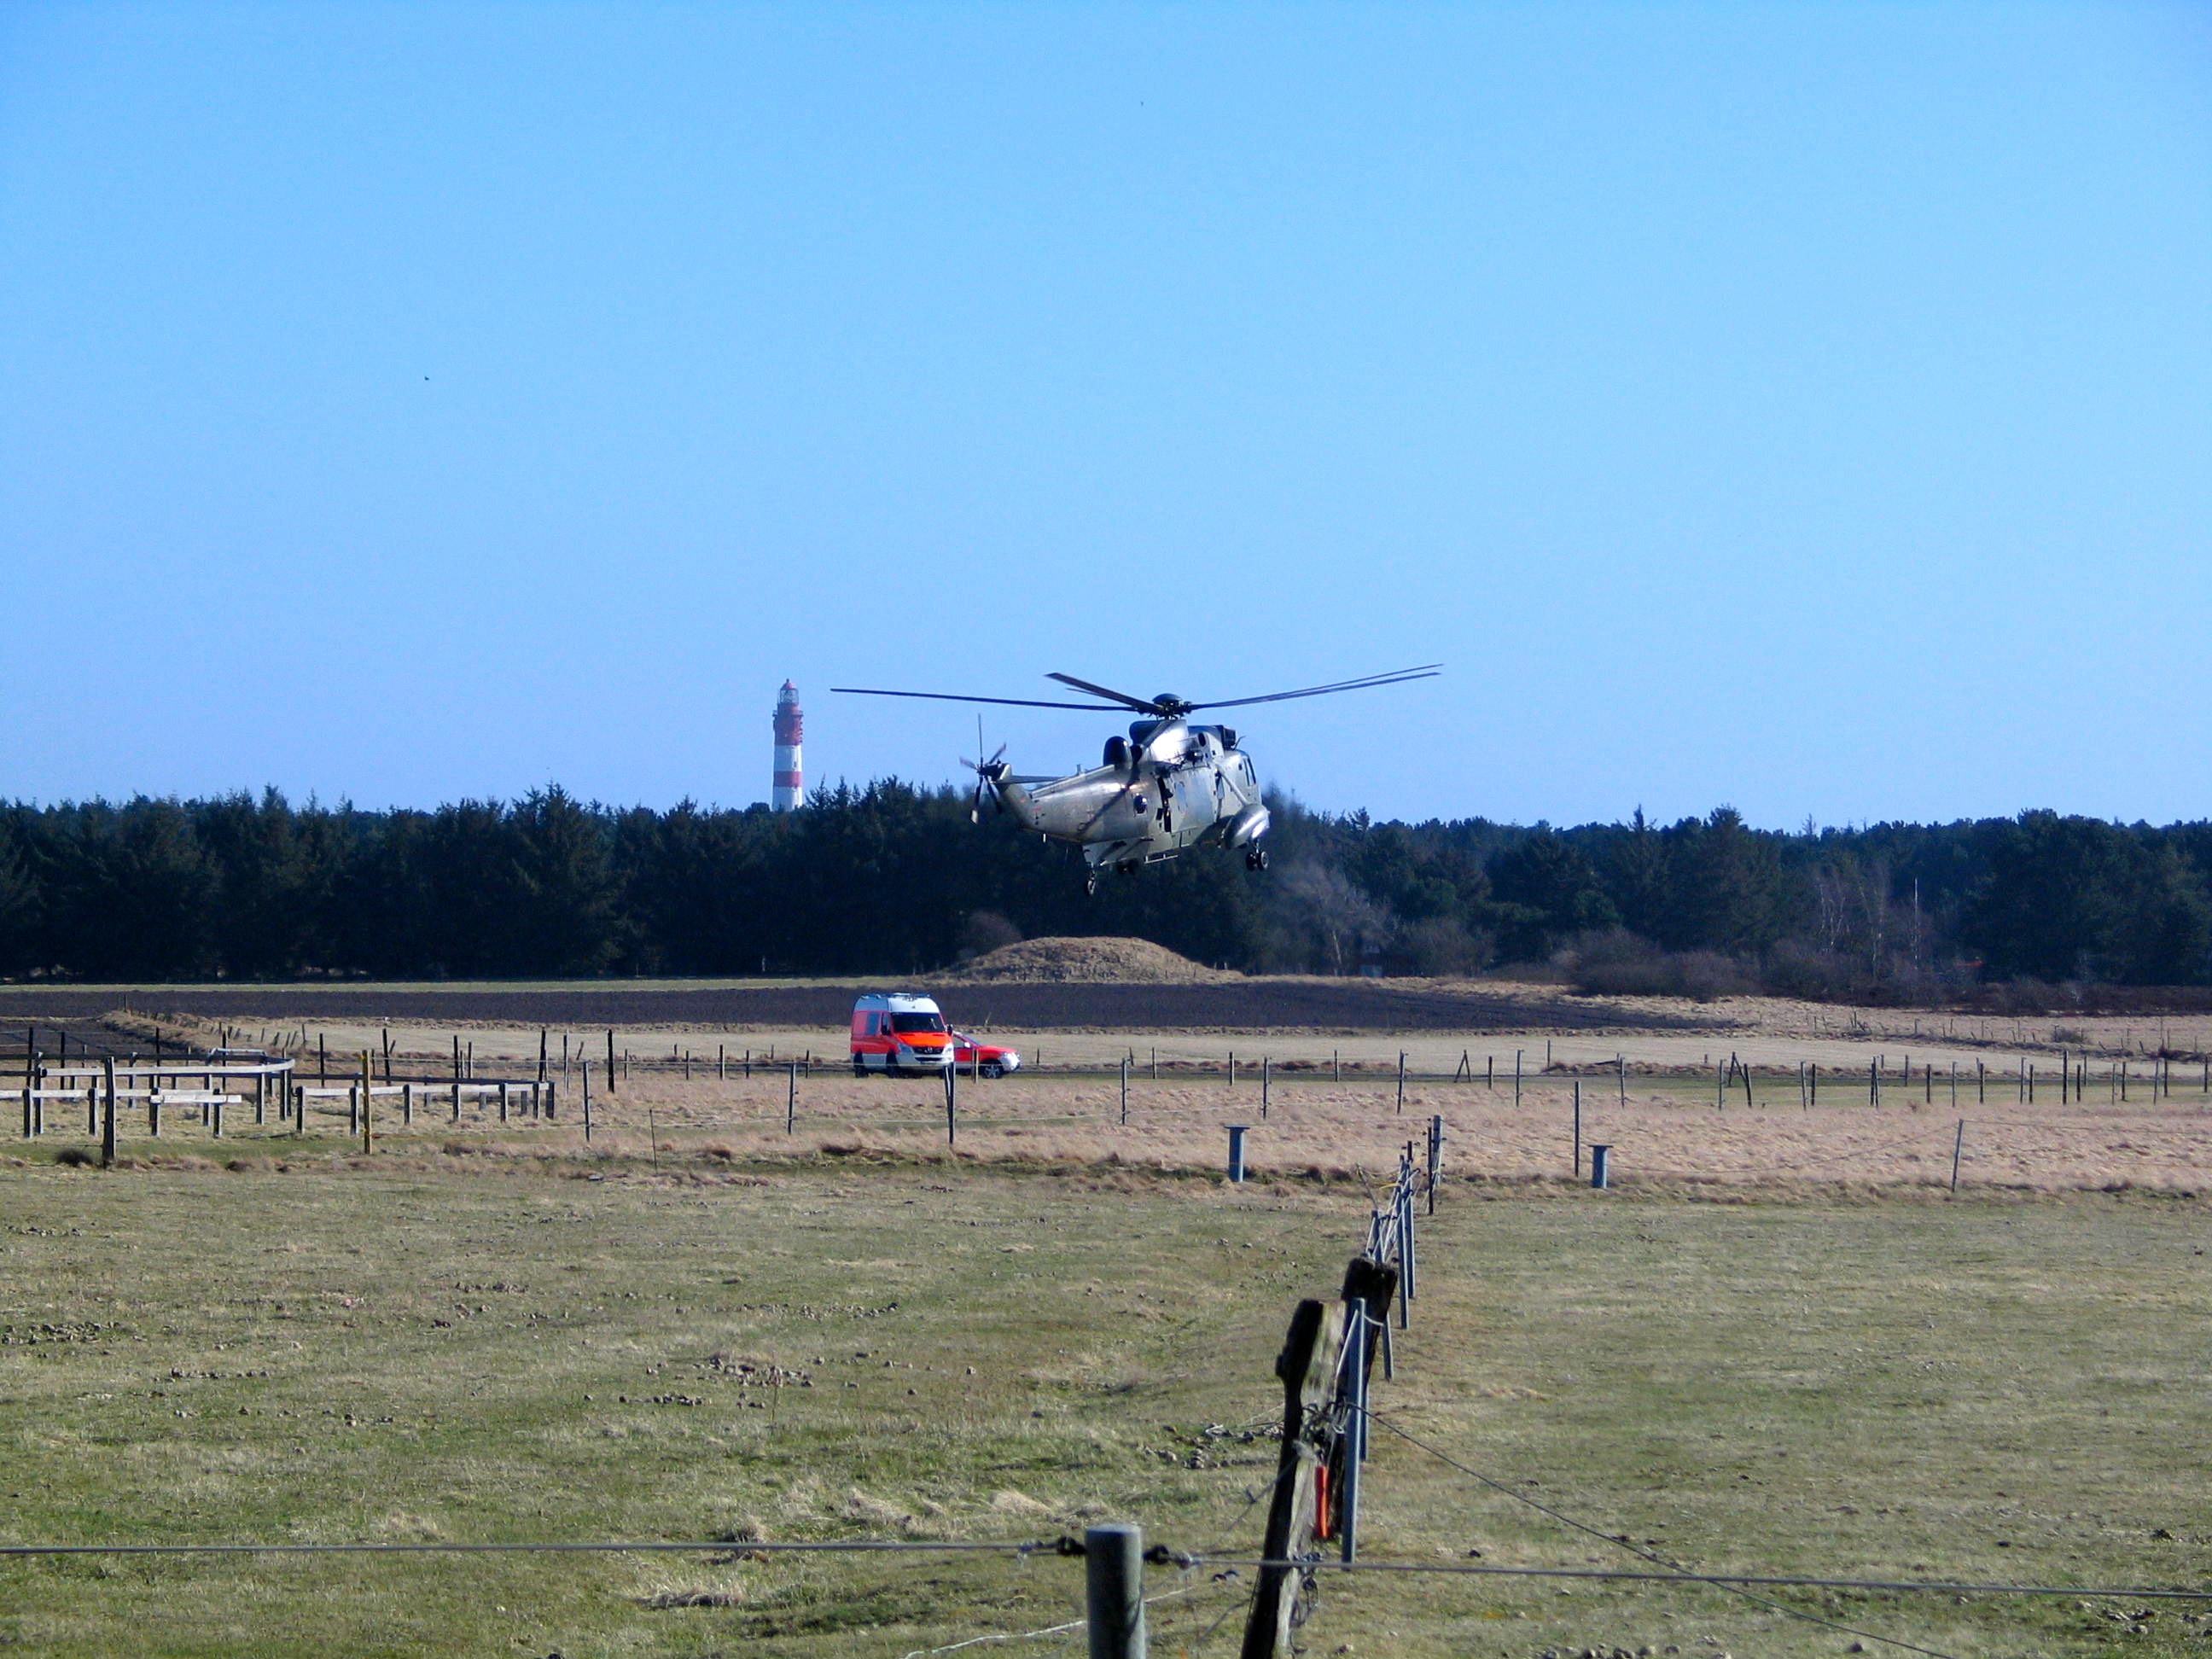
aircraft, vehicle, aviation, flight, helicopter, plain, rescue, rotorcraft, air force, rescue helicopter, atmosphere of earth, military helicopter